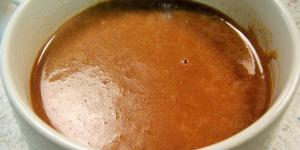
champurrado mexicano